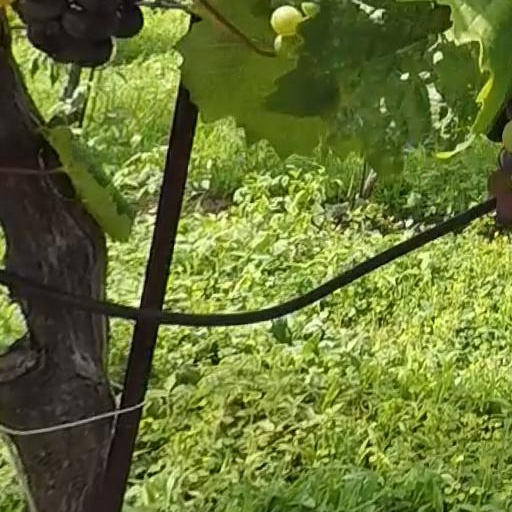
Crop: grape